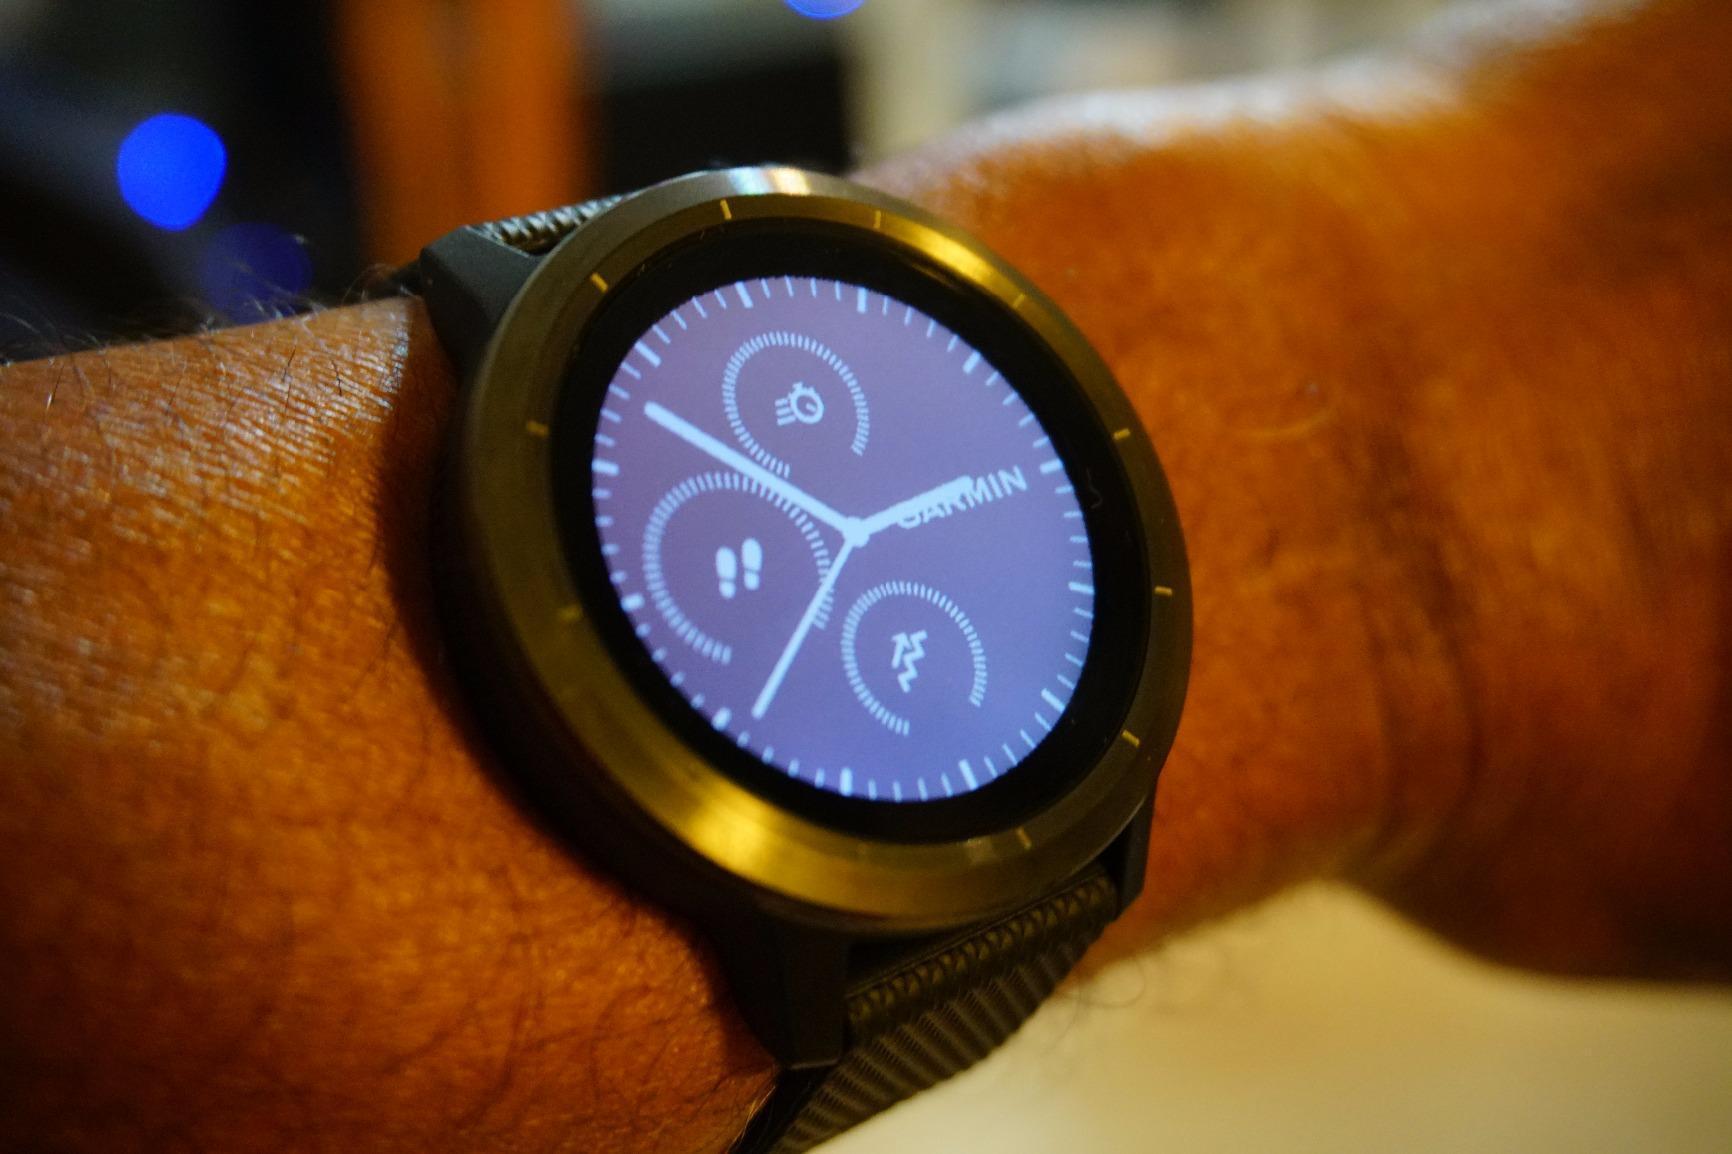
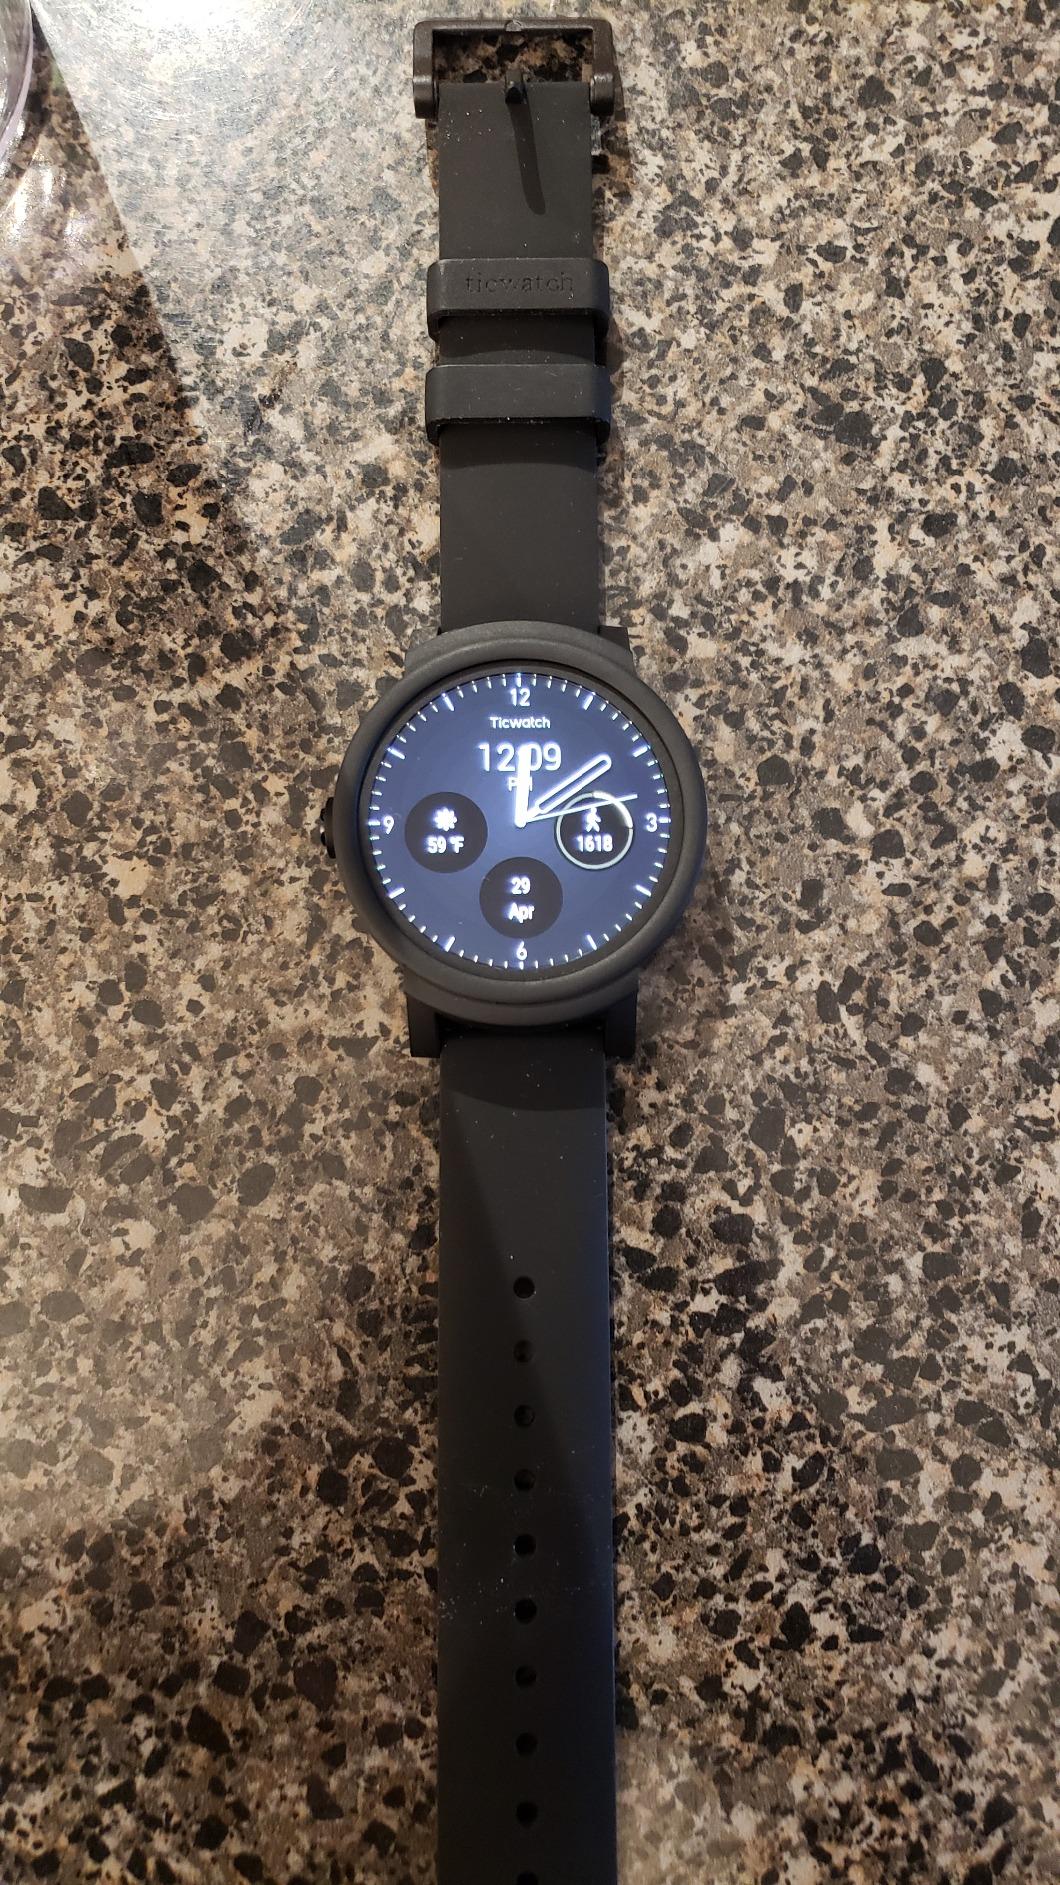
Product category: smartwatch
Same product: no